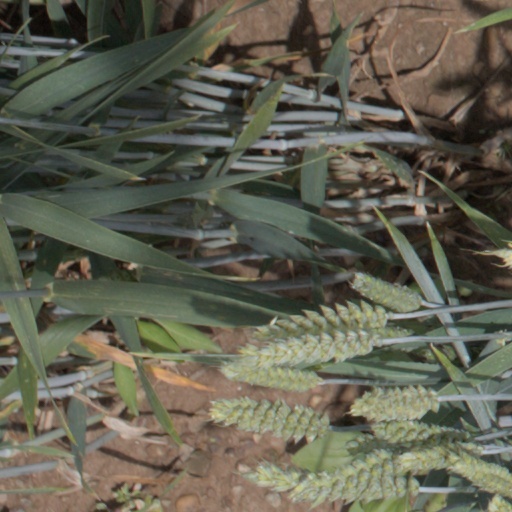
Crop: wheat